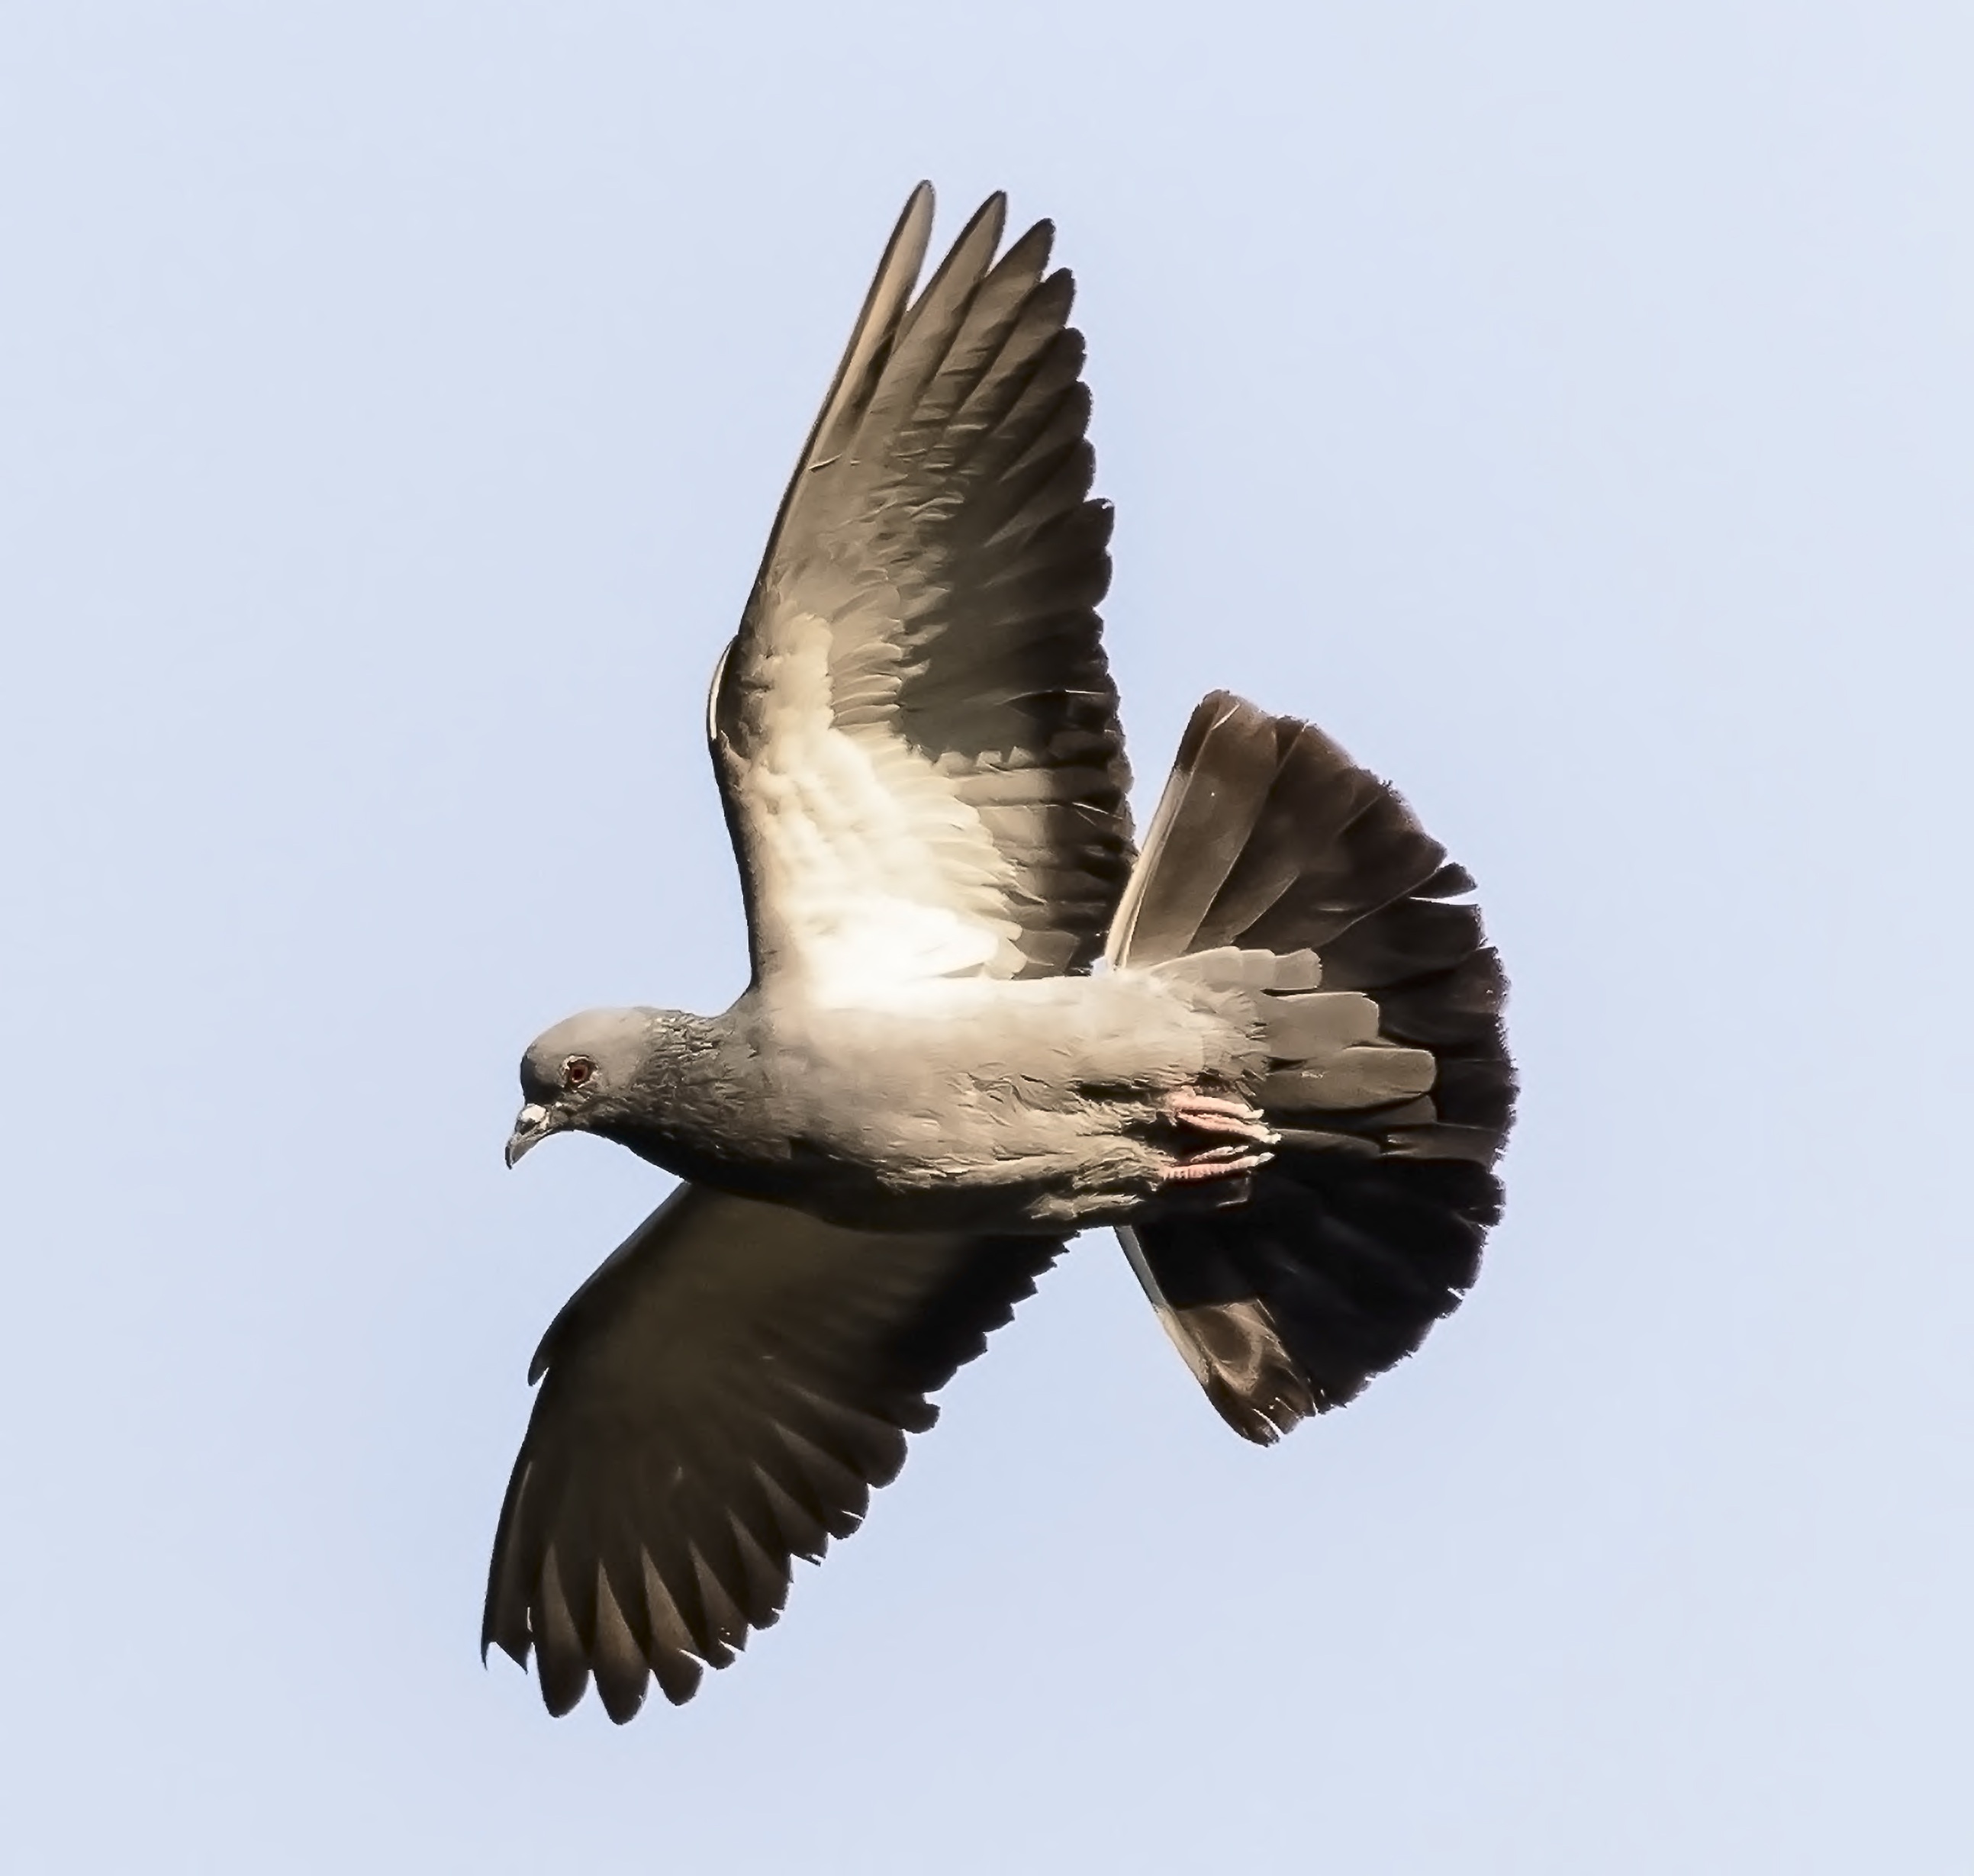
nature, bird, wing, animal, beak, flight, eagle, fauna, bird of prey, pigeon, vertebrate, vulture, buzzard, bird in flight, accipitriformes